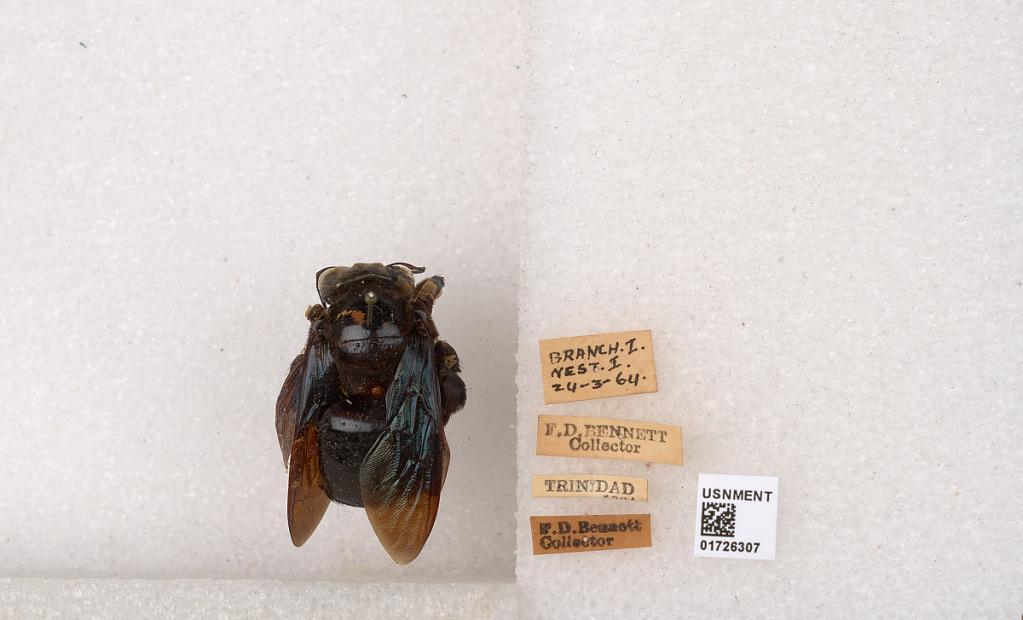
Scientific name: Xylocopa (Neoxylocopa) frontalis (Olivier)
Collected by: F. Bennett
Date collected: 1964-3-24
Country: Trinidad and Tobago
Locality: Trinidad